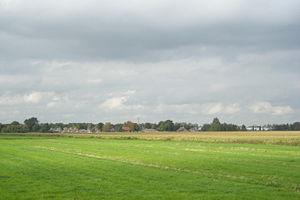
Nijehaske est un village de la commune néerlandaise de De Fryske Marren, situé dans la province de Frise.